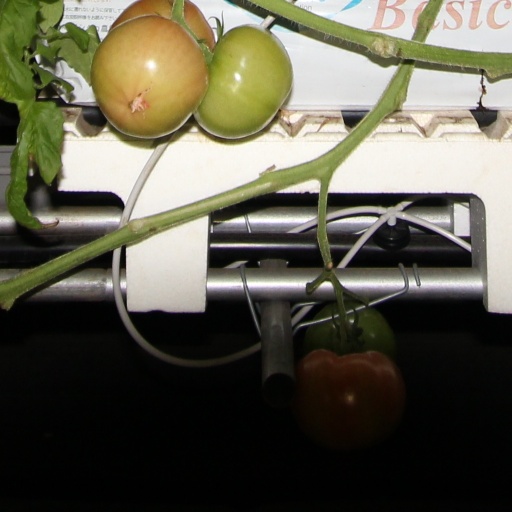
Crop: tomato